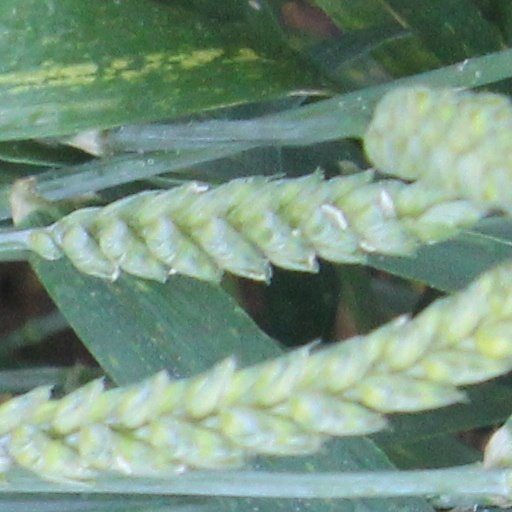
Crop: wheat